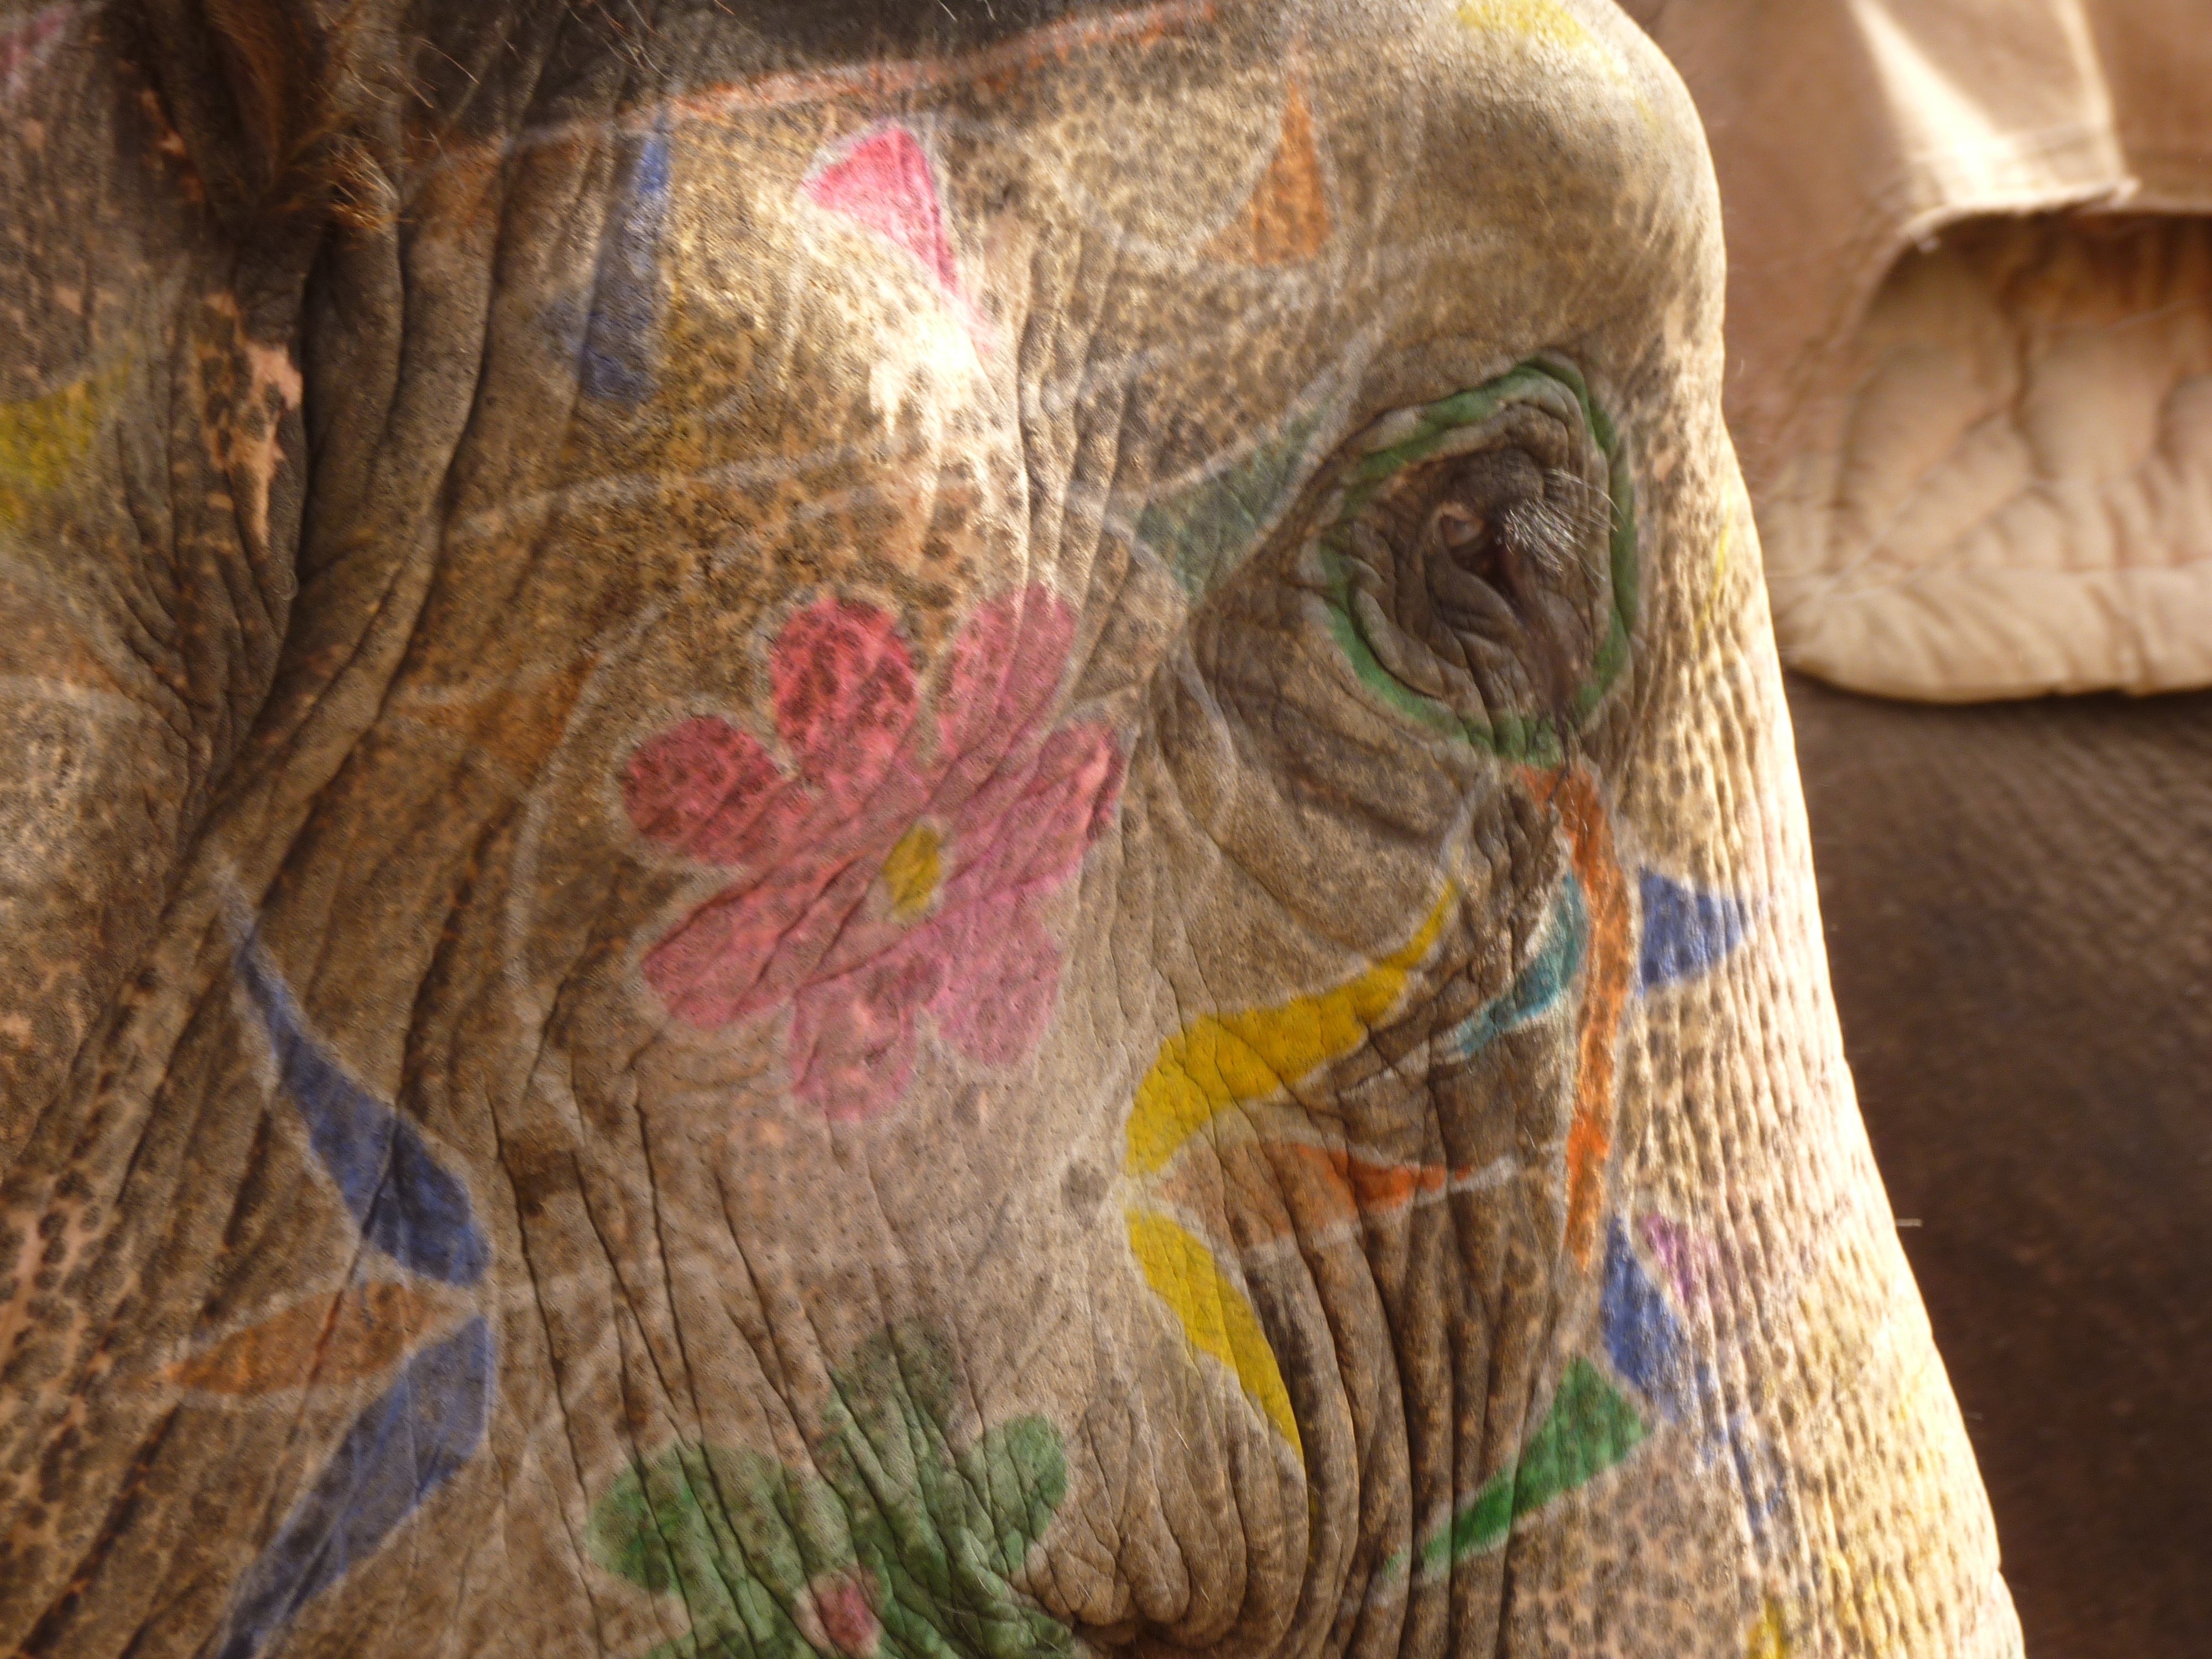
pattern, material, elephant, textile, art, head, painted, india